Answer in natural language. How many Windows are visible in the scene? Choose between the following options: 1, 2, 3, 4 or 0
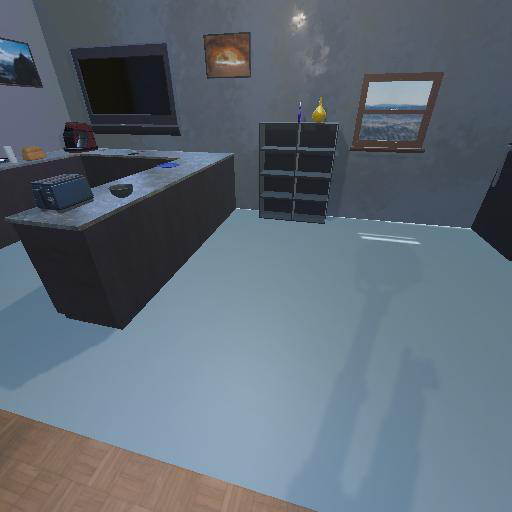
<answer>1</answer>